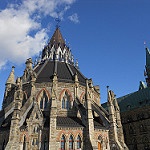
Scene: Outdoor